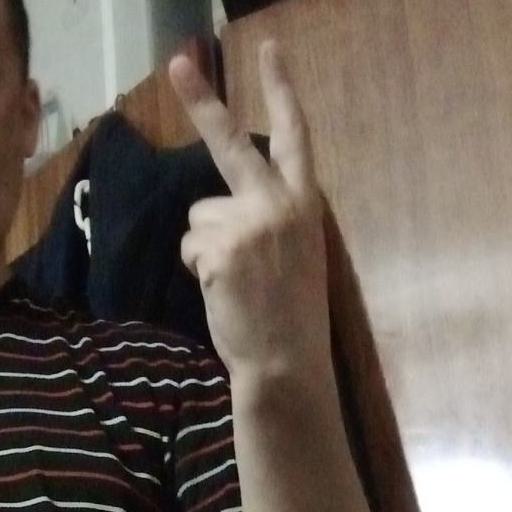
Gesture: peace_inverted